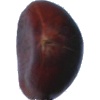
Label: Chestnut 1